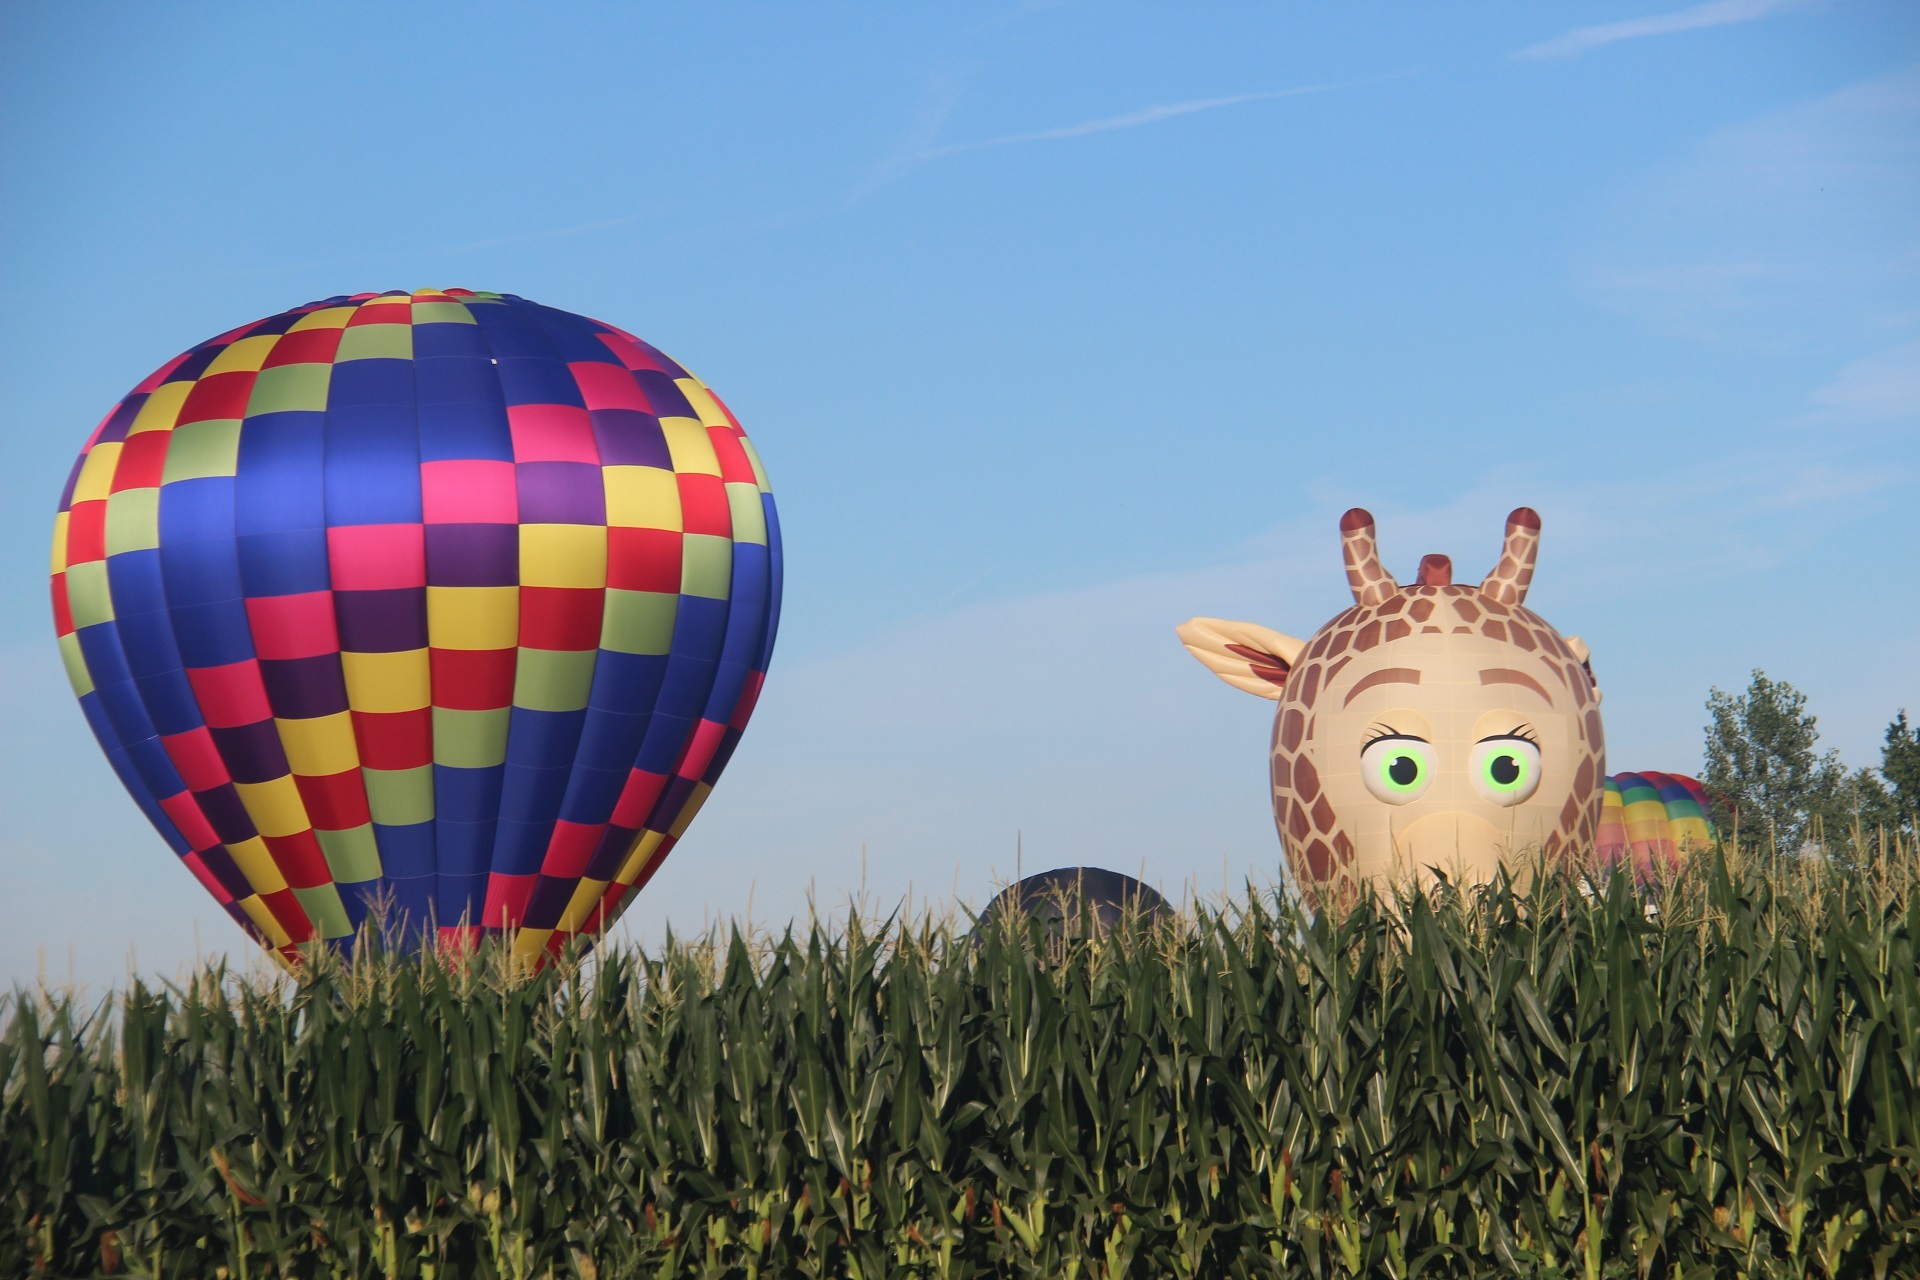
sky, balloon, hot air balloon, aircraft, vehicle, flight, toy, festival, canada, hot air ballooning, atmosphere of earth